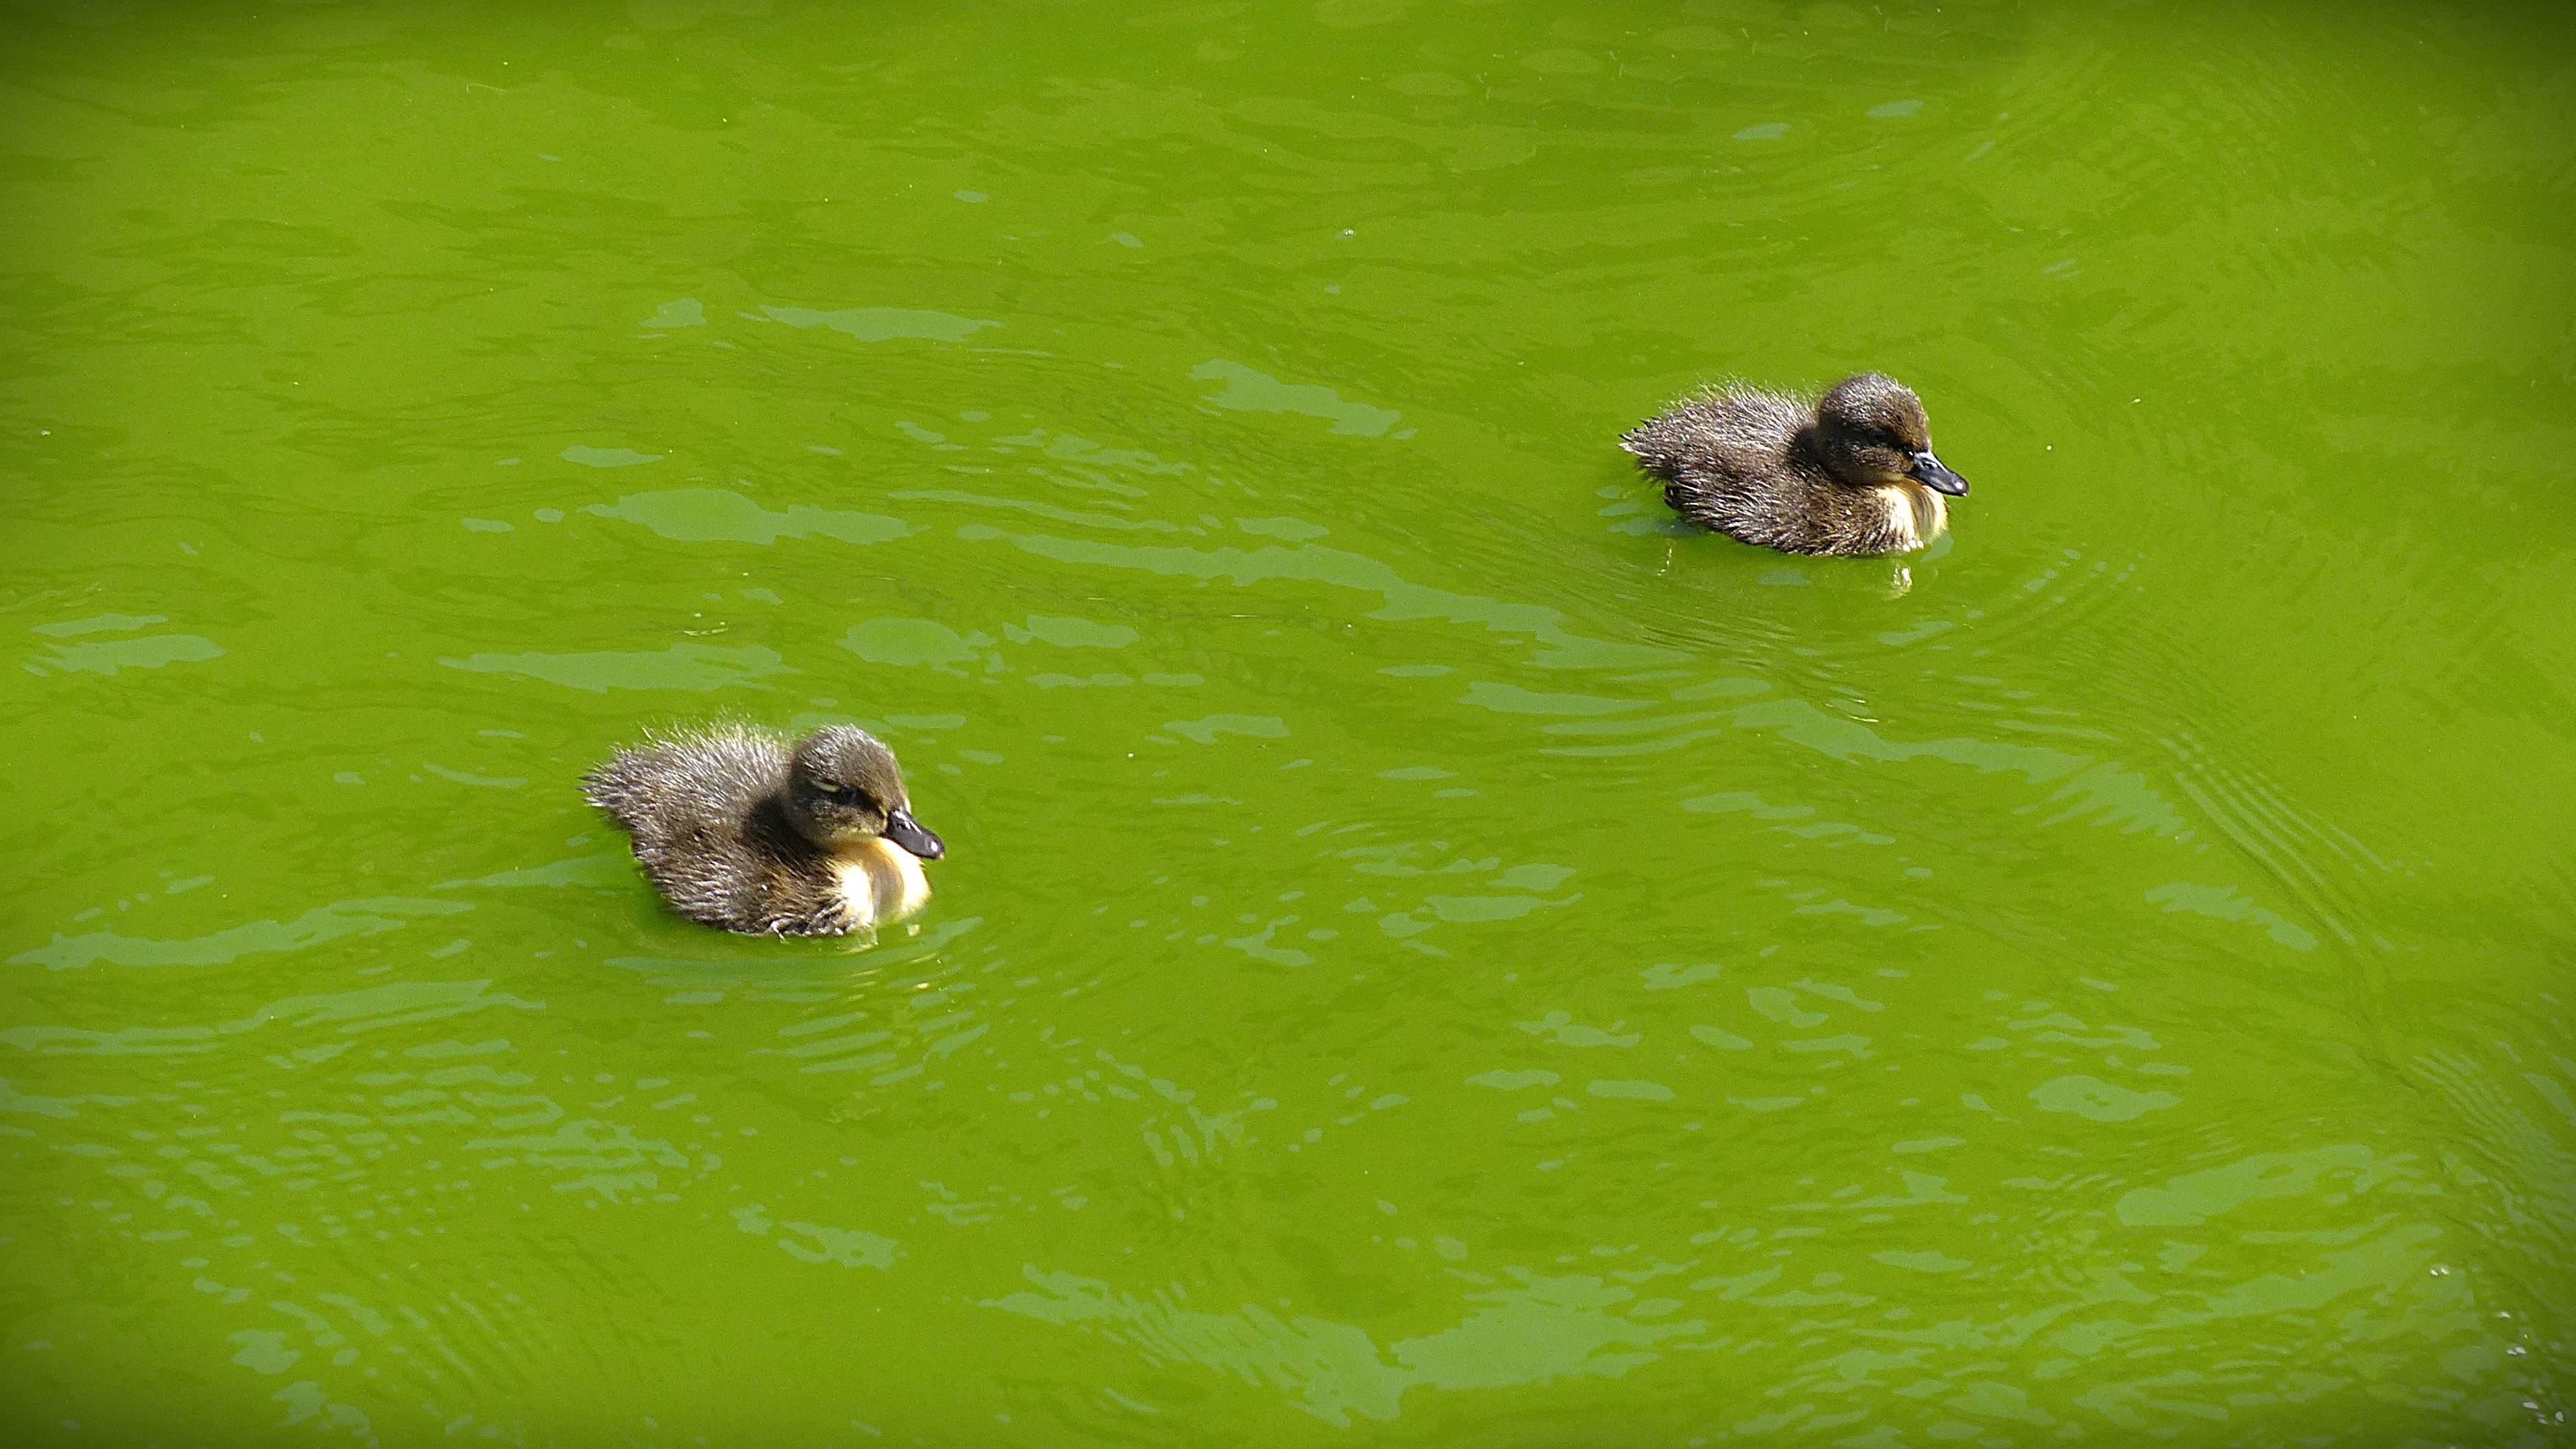
bird, wildlife, swim, green, beak, chicken, fauna, duck, animals, vertebrate, waterfowl, waters, water bird, entenkuecken, ducks geese and swans